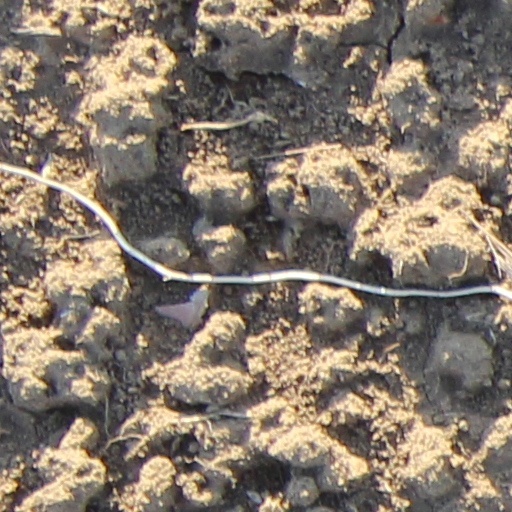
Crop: wheat